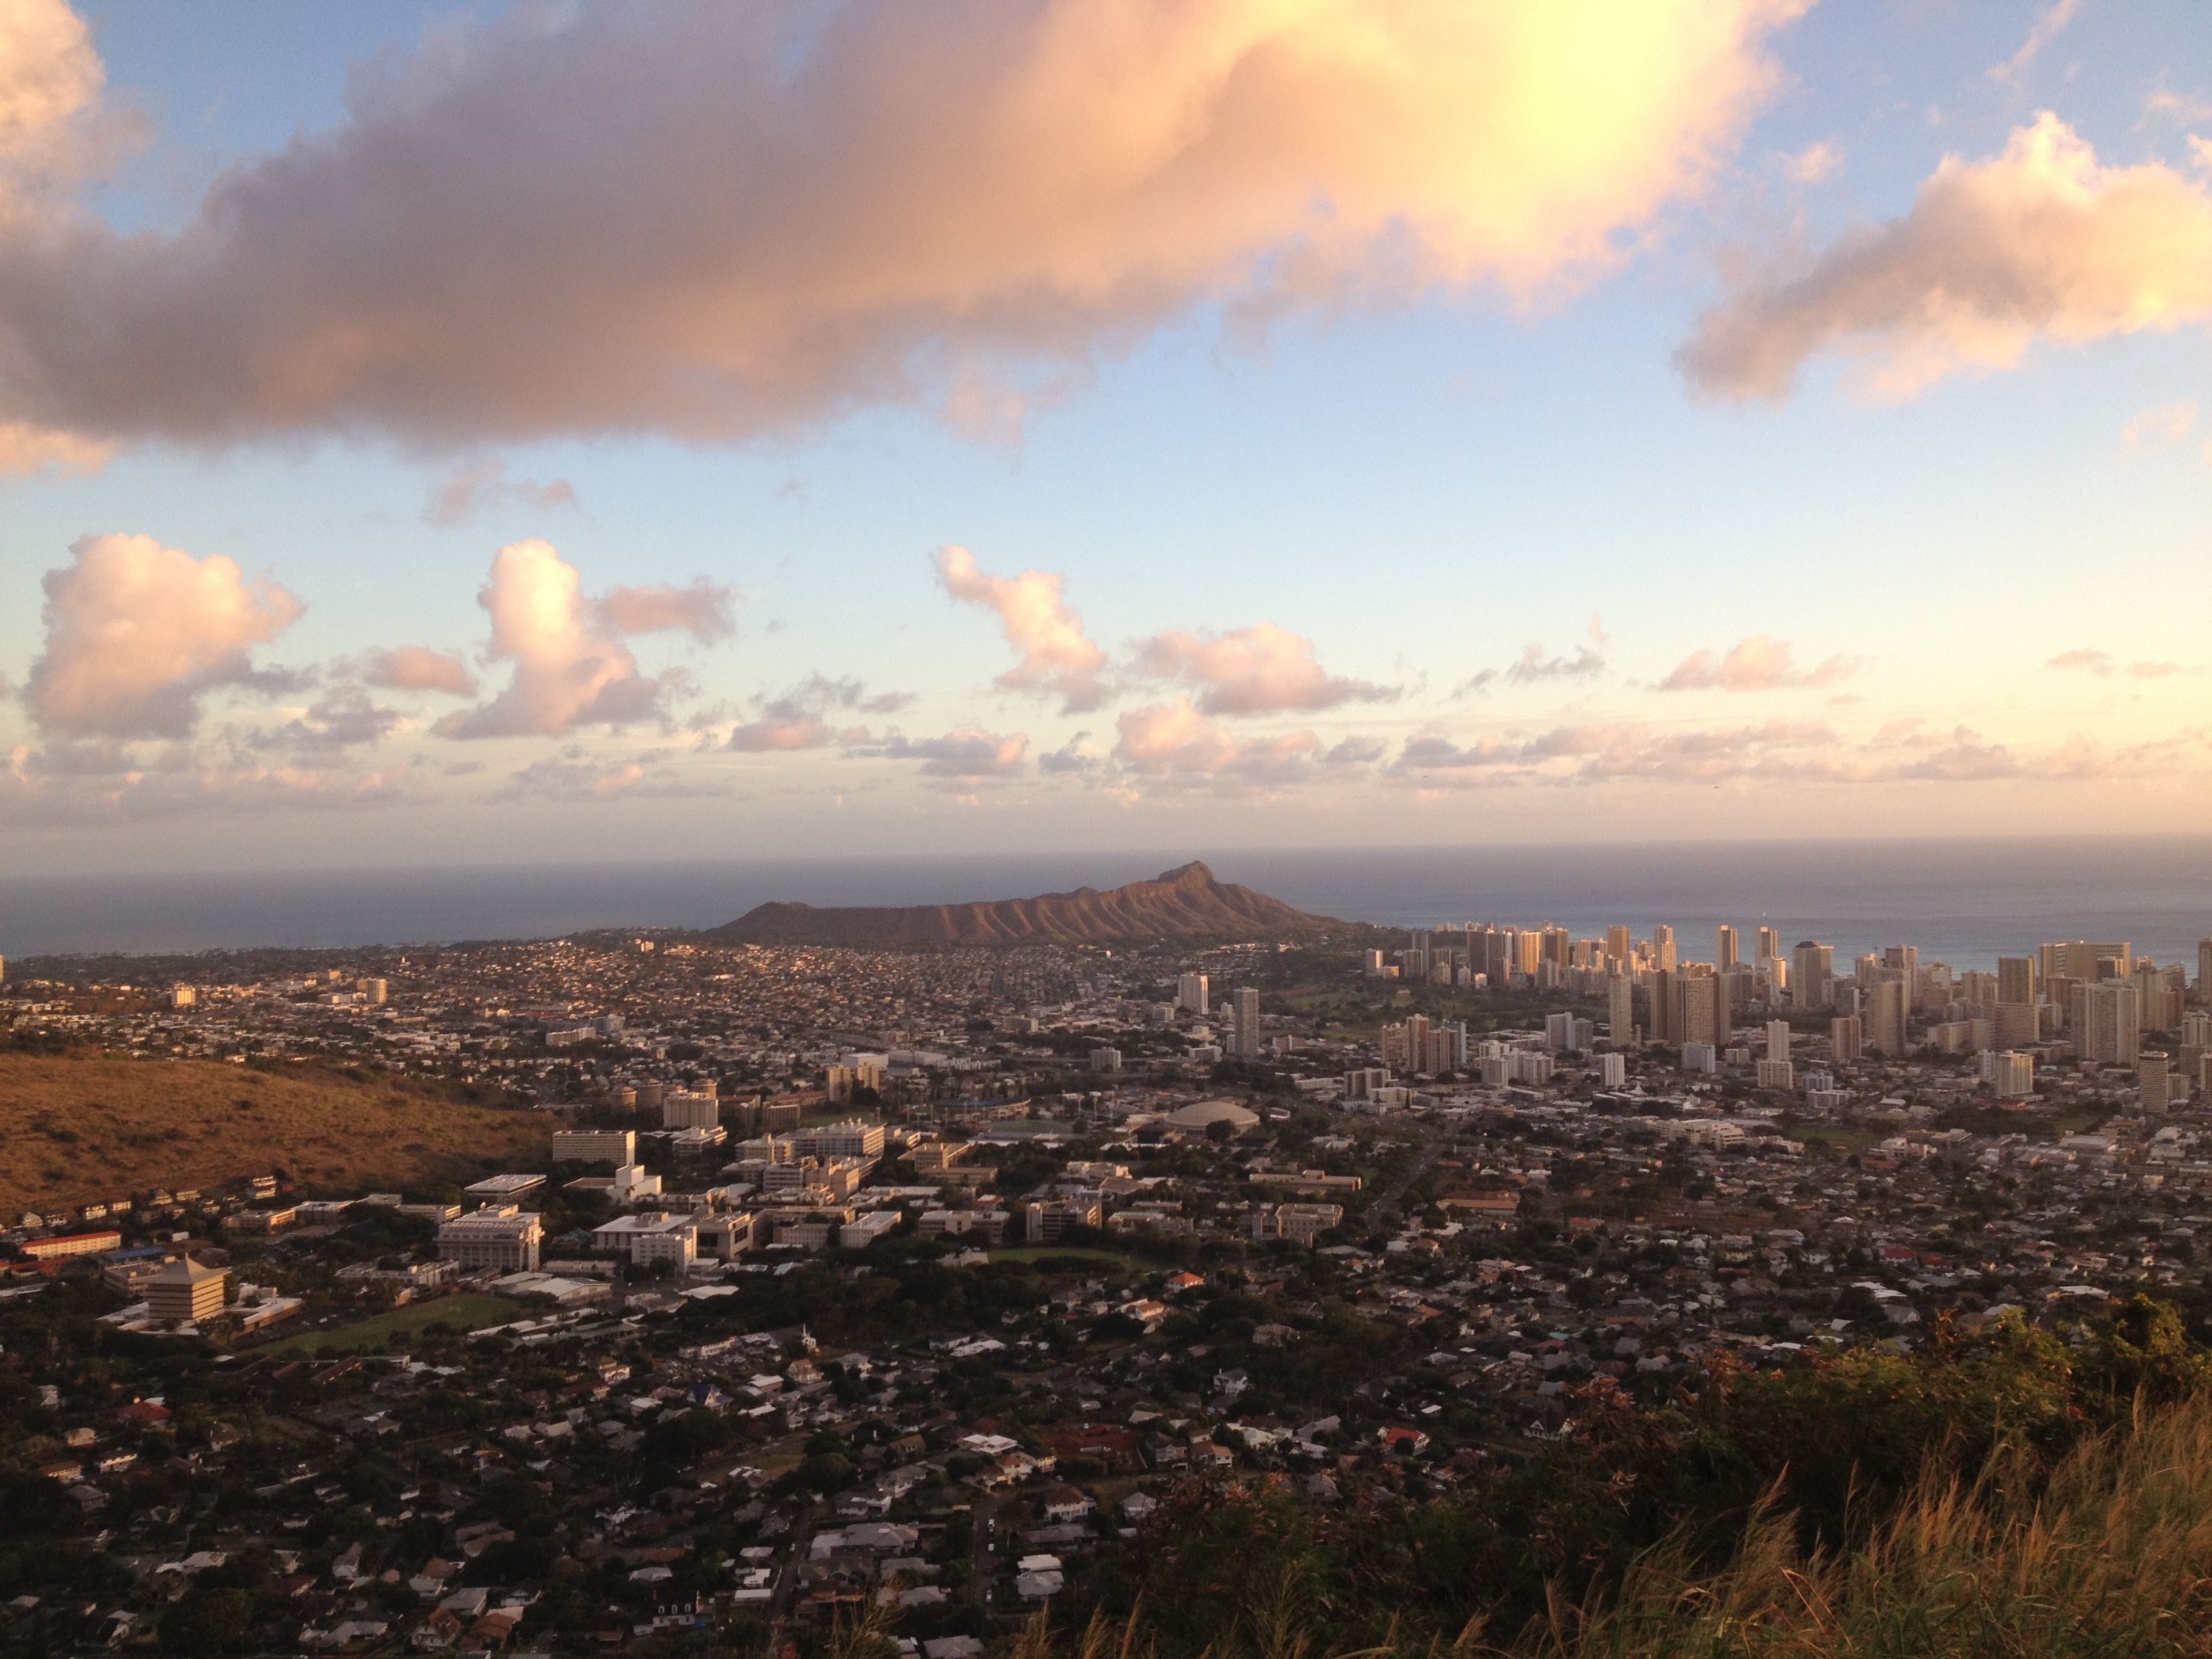
horizon, cloud, sky, sunrise, sunset, skyline, field, sunlight, morning, hill, view, dawn, city, cityscape, panorama, travel, dusk, evening, tropical, hawaii, tourism, plain, clouds, head, diamond, hawaiian, waikiki, oahu, honolulu, aerial photography, meteorological phenomenon, atmospheric phenomenon, human settlement, atmosphere of earth